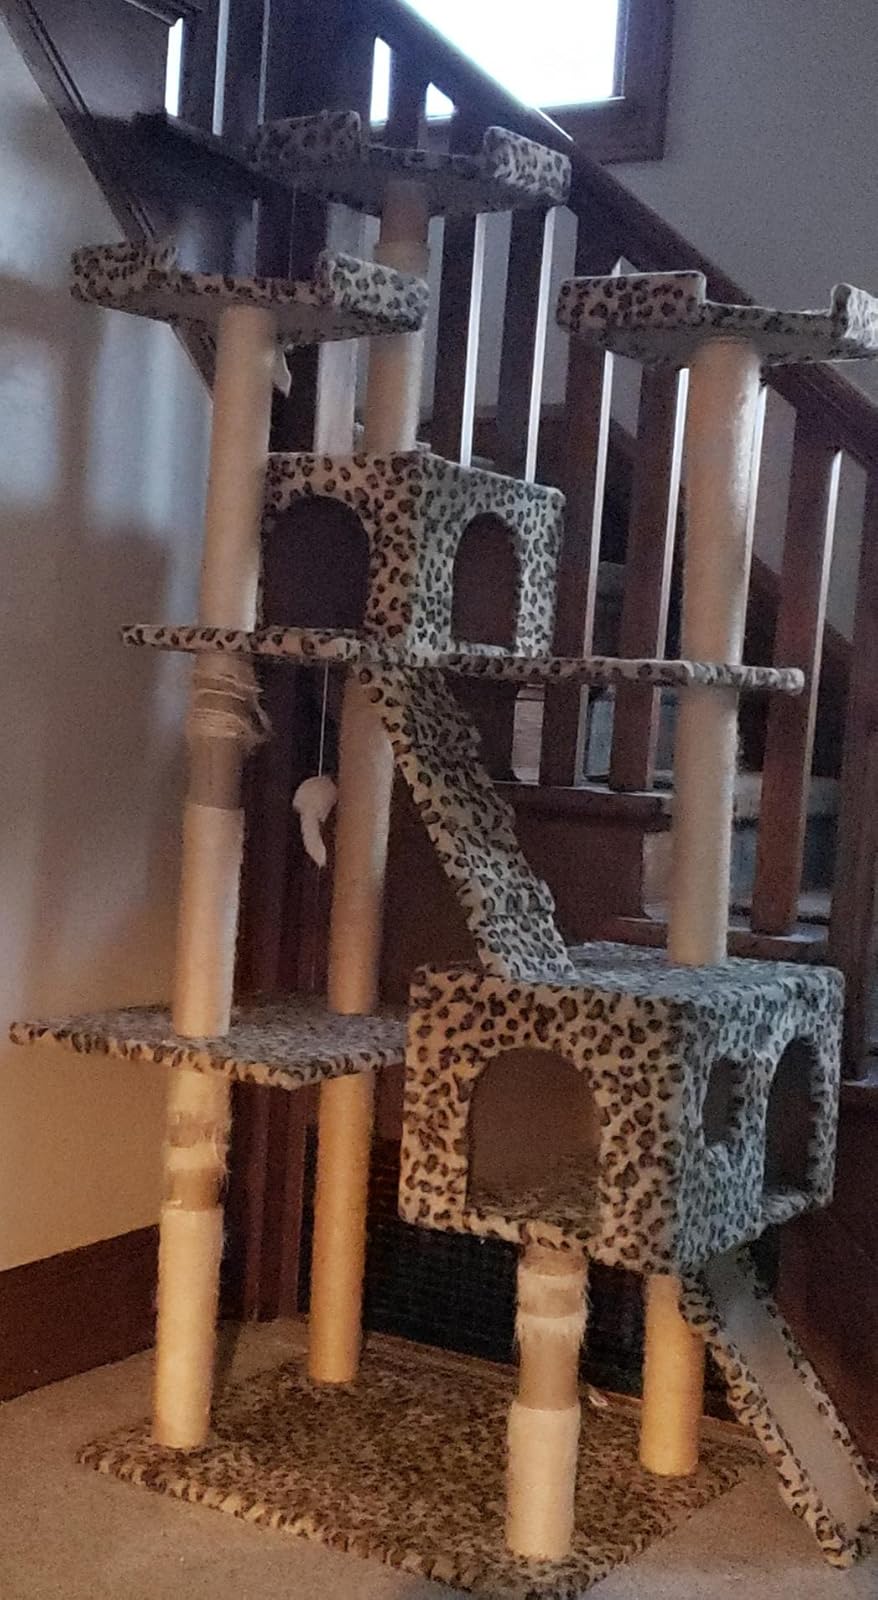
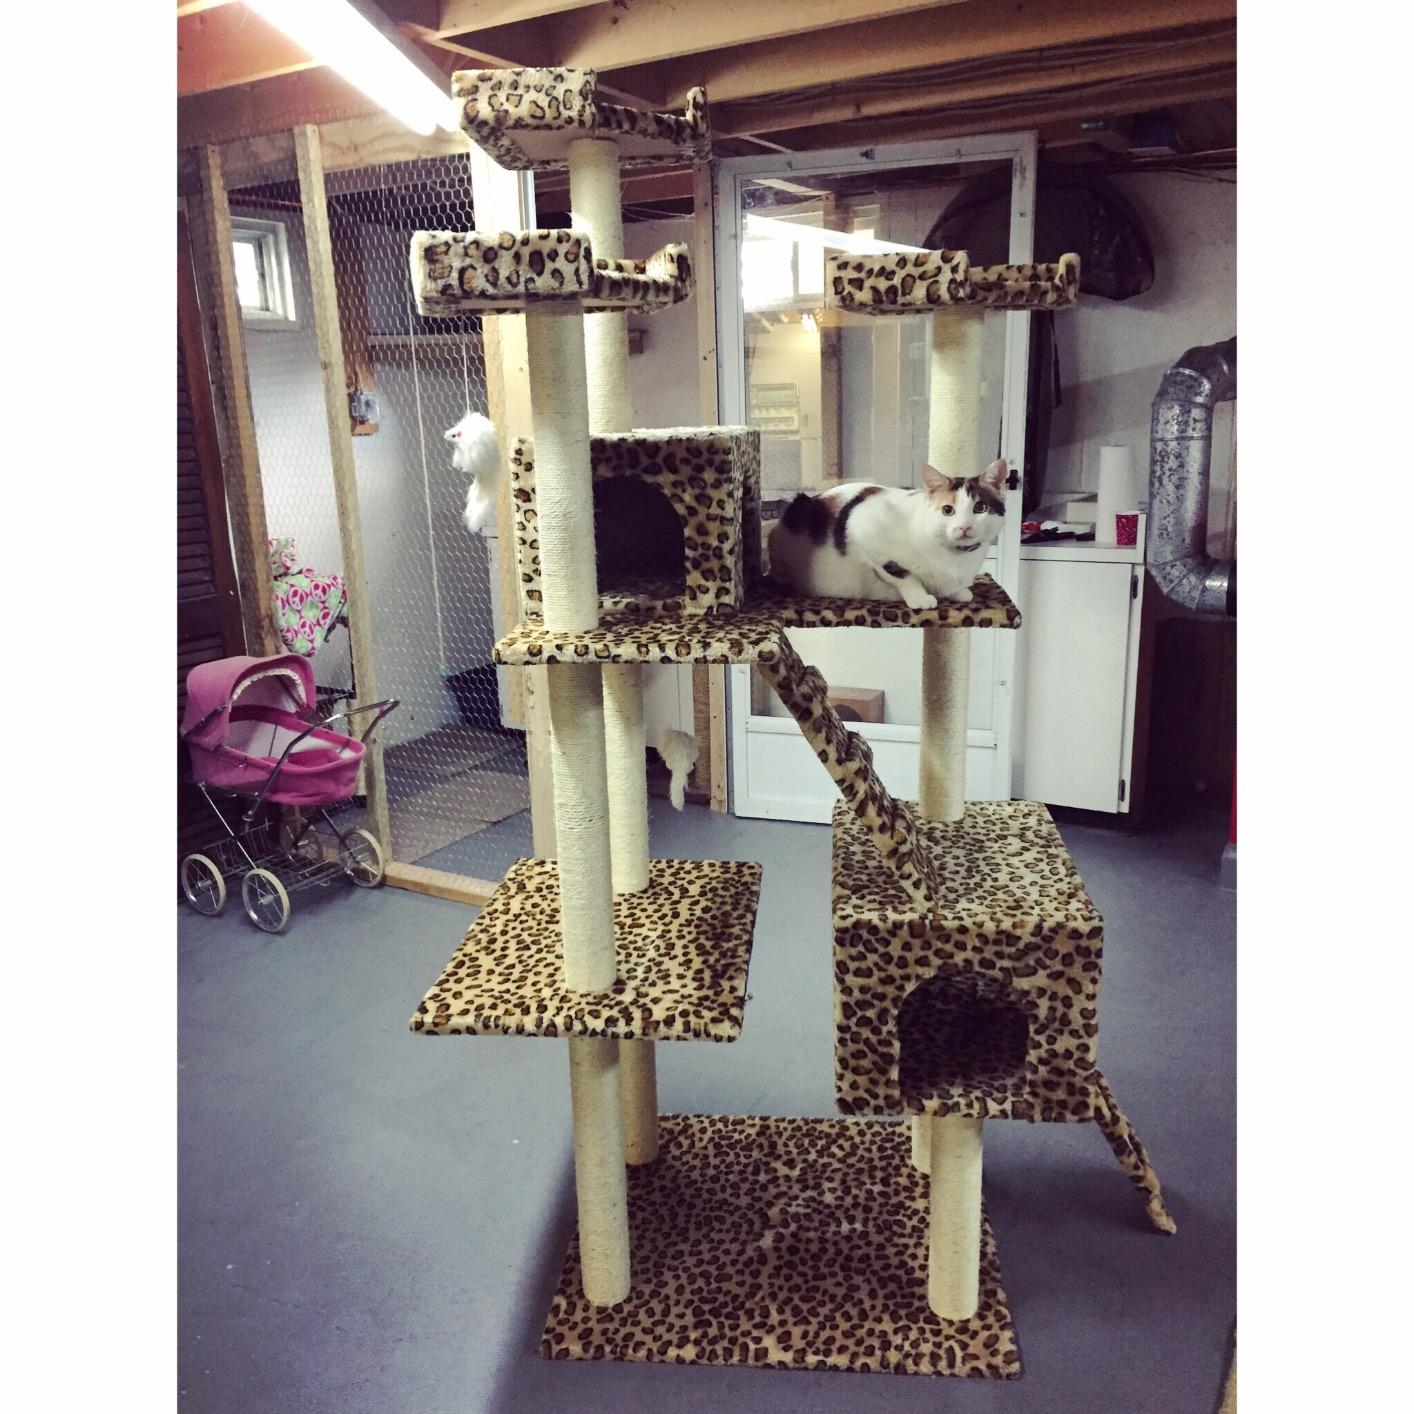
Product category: items_cat tree
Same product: yes